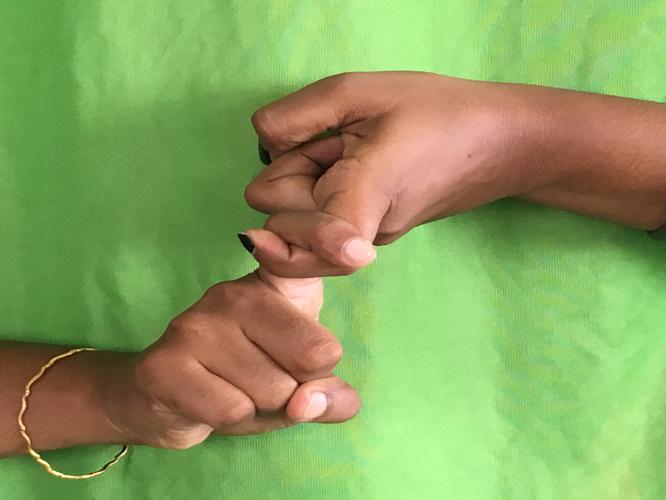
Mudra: Pasha
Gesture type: double_hand